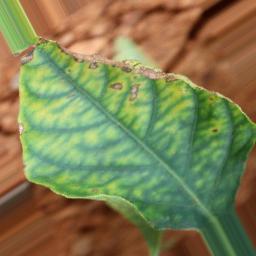
Label: nutritional